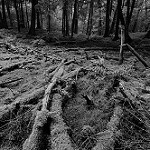
Label: B & W